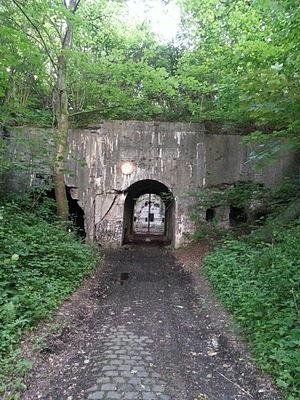
L'entrée principale du Fort de Dave
Dave est un village en bord de Meuse à sept kilomètres de la ville de Namur (Belgique) à laquelle il est administrativement rattaché. C'était une commune à part entière jusqu'à la fusion des communes de 1977.
Le Fort de Dave est un des neuf forts composant la position fortifiée de Namur établie à la fin du XIXᵉ siècle en Belgique.